Prankenstein

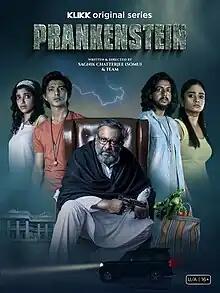

Prankenstein is a 2022 Indian Bengali language Psychological thriller web series directed by Sagnik Chatterjee and produced by Milky Way Films. The series starring Kaushik Ganguly, Dip Dey, Sritama Dey, Remoo and Ipsita Kundu are in the lead roles. The music for the film is scored by Rajdeep Ganguly and cinematography is done by Arindam Bhattacharjee. The music for the film is scored by Rajdeep Ganguly and cinematography is done by Arindam Bhattacharjee.